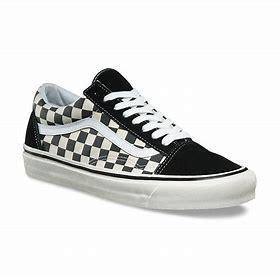
Brand: Vans
Model: Old Skool 36 DX